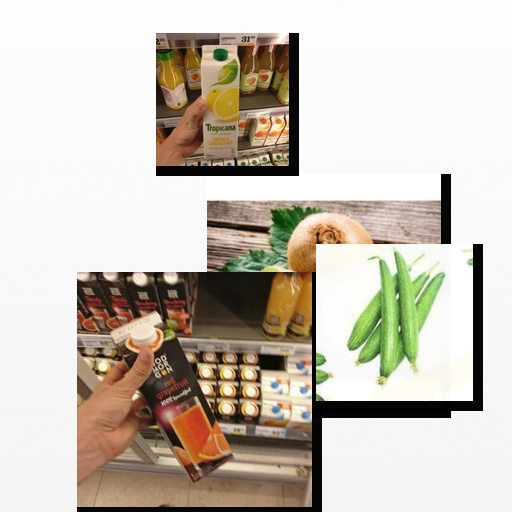
Food items: golden_grapefruit_juice, sponge_gourd, red_grapefruit_juice, kiwi